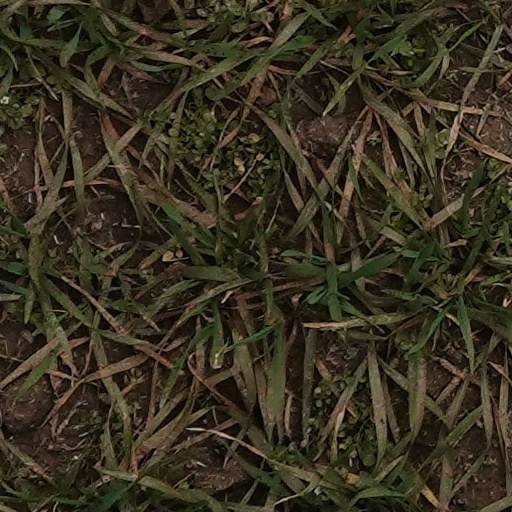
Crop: wheat